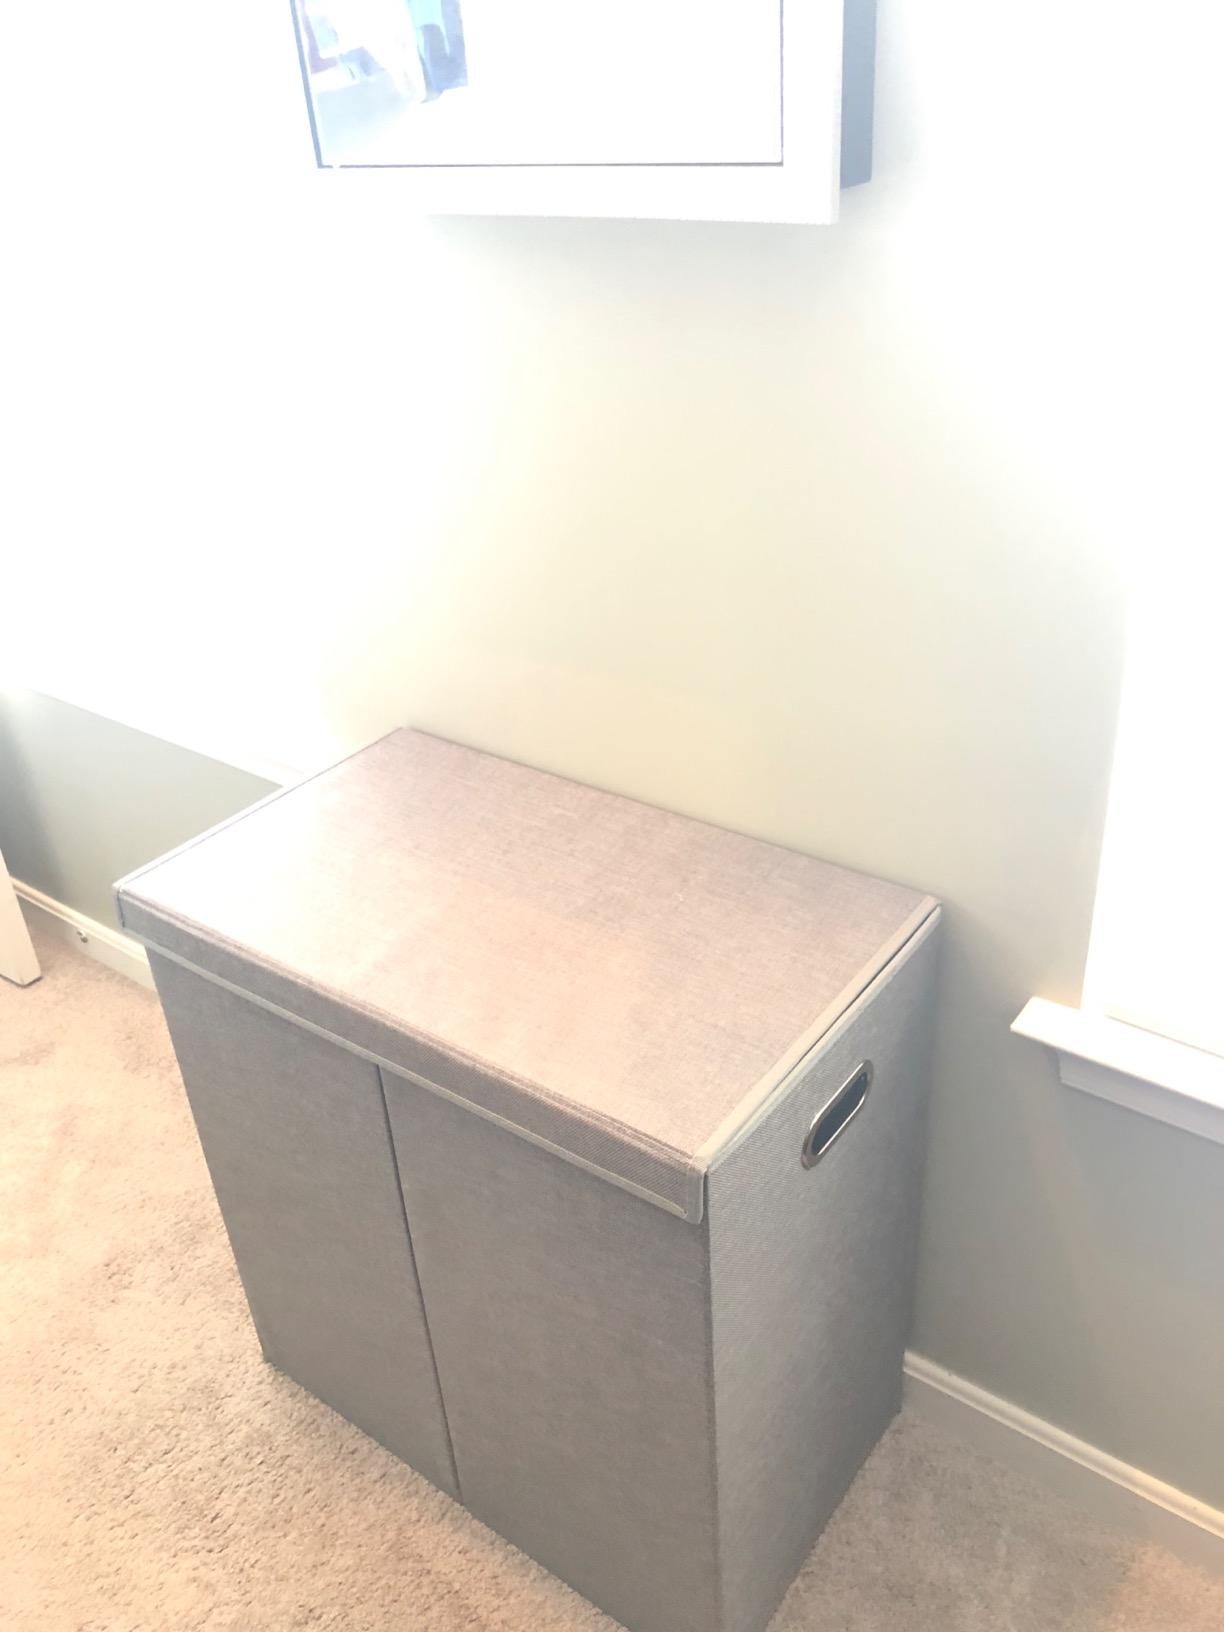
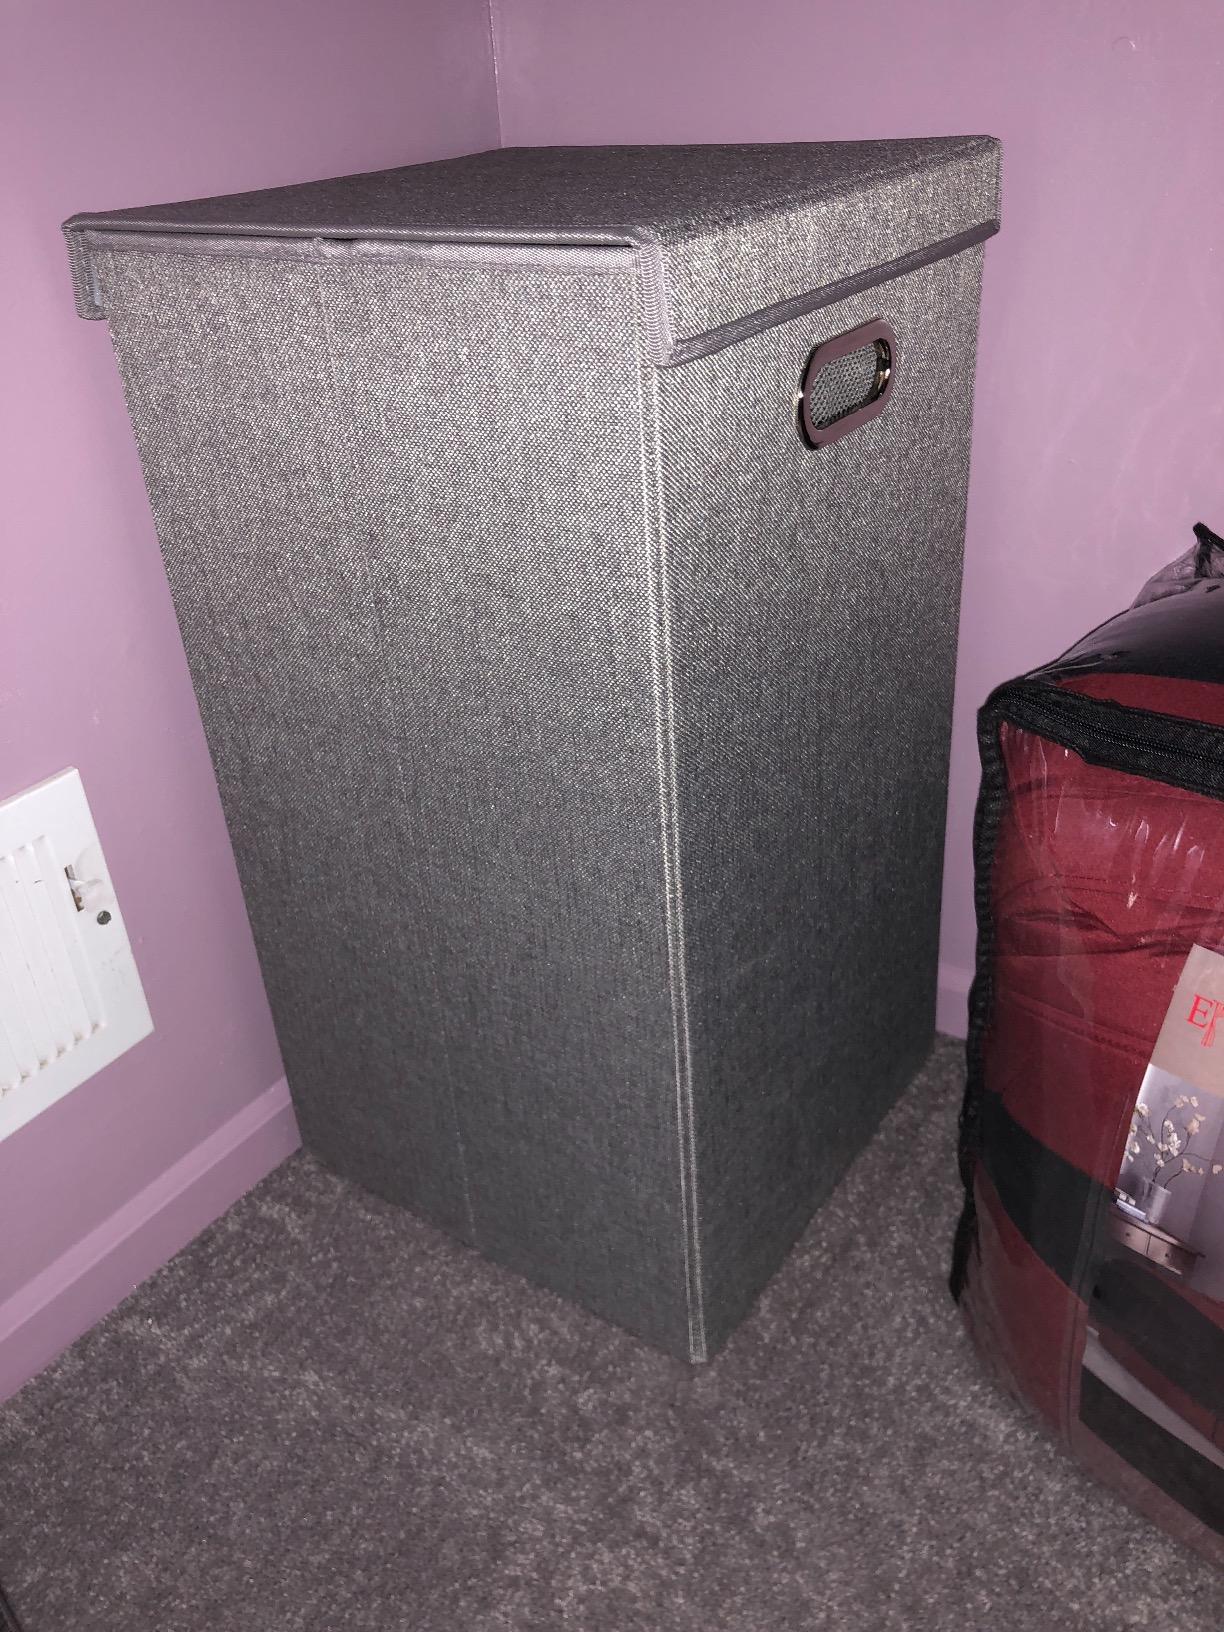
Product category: items_hamper
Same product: no